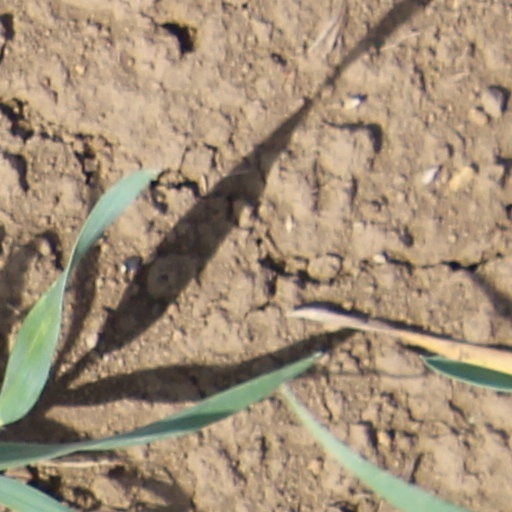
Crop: wheat